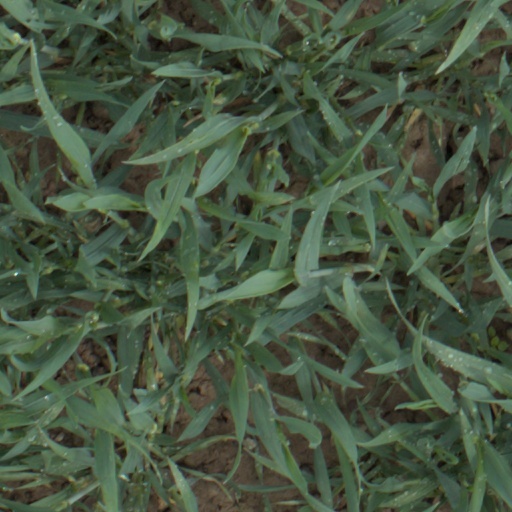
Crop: wheat